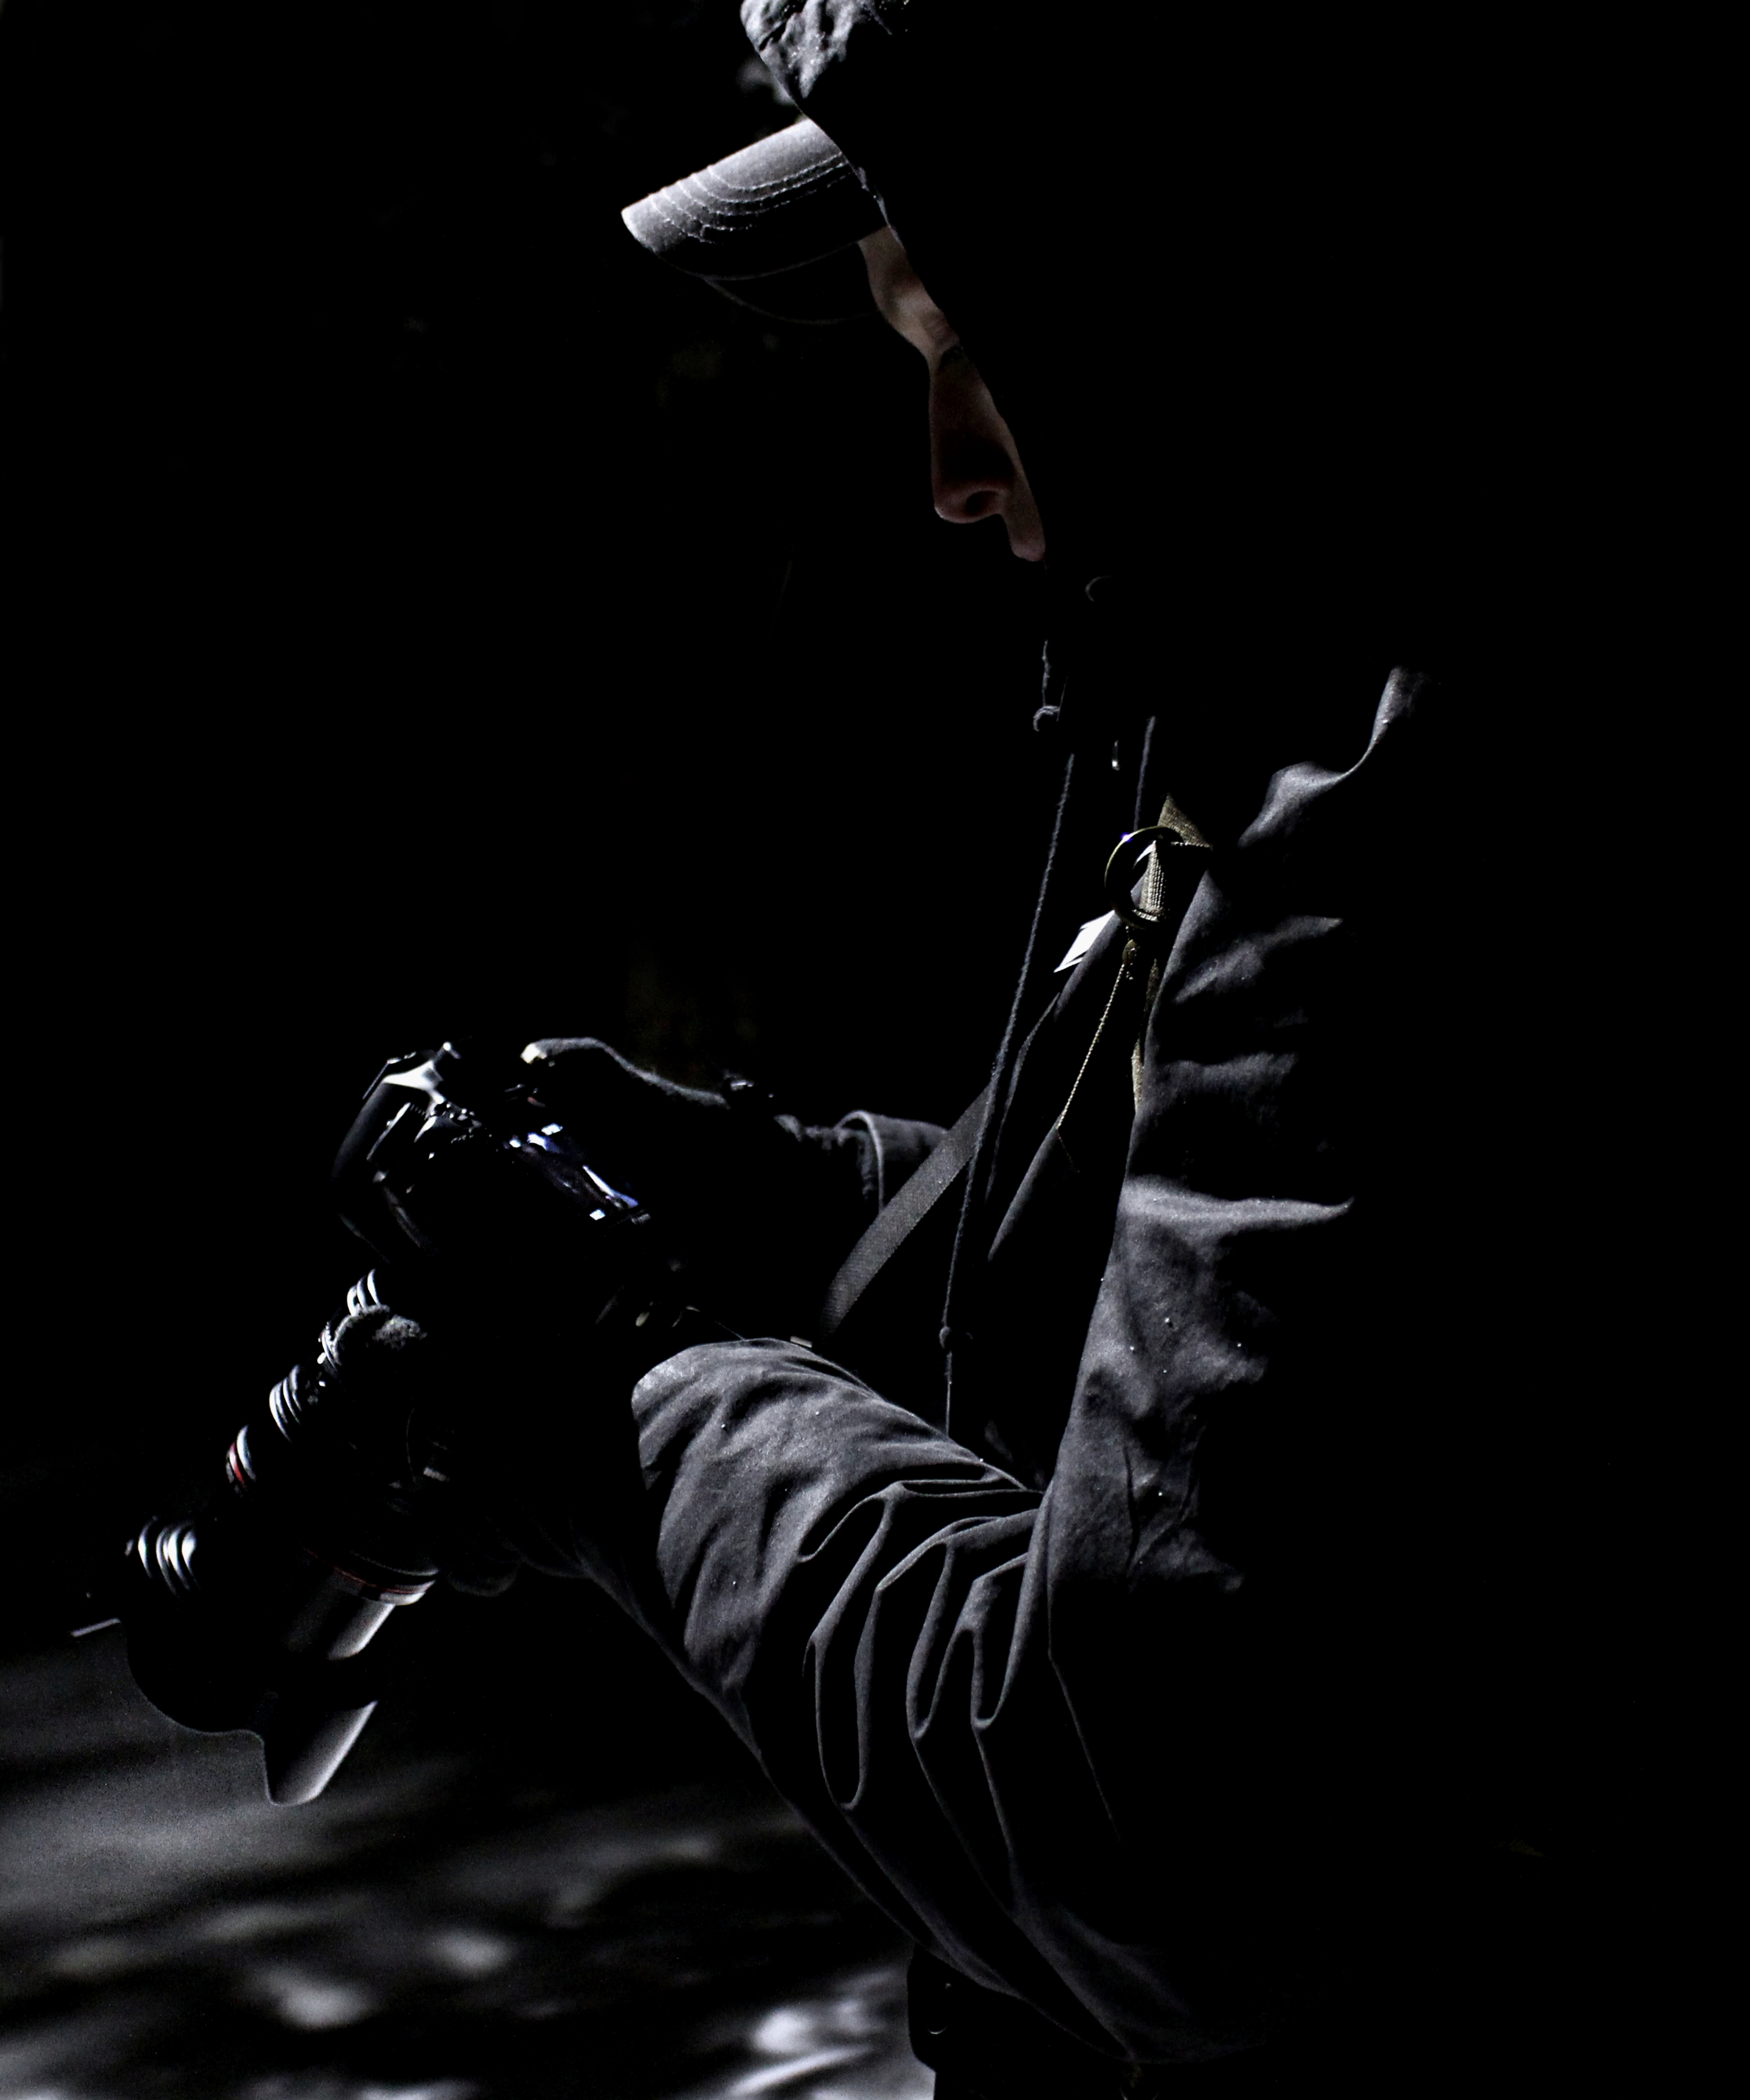
light, black and white, darkness, black, monochrome, performance art, performance, guitarist, monochrome photography, modern dance